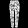
Label: Trouser